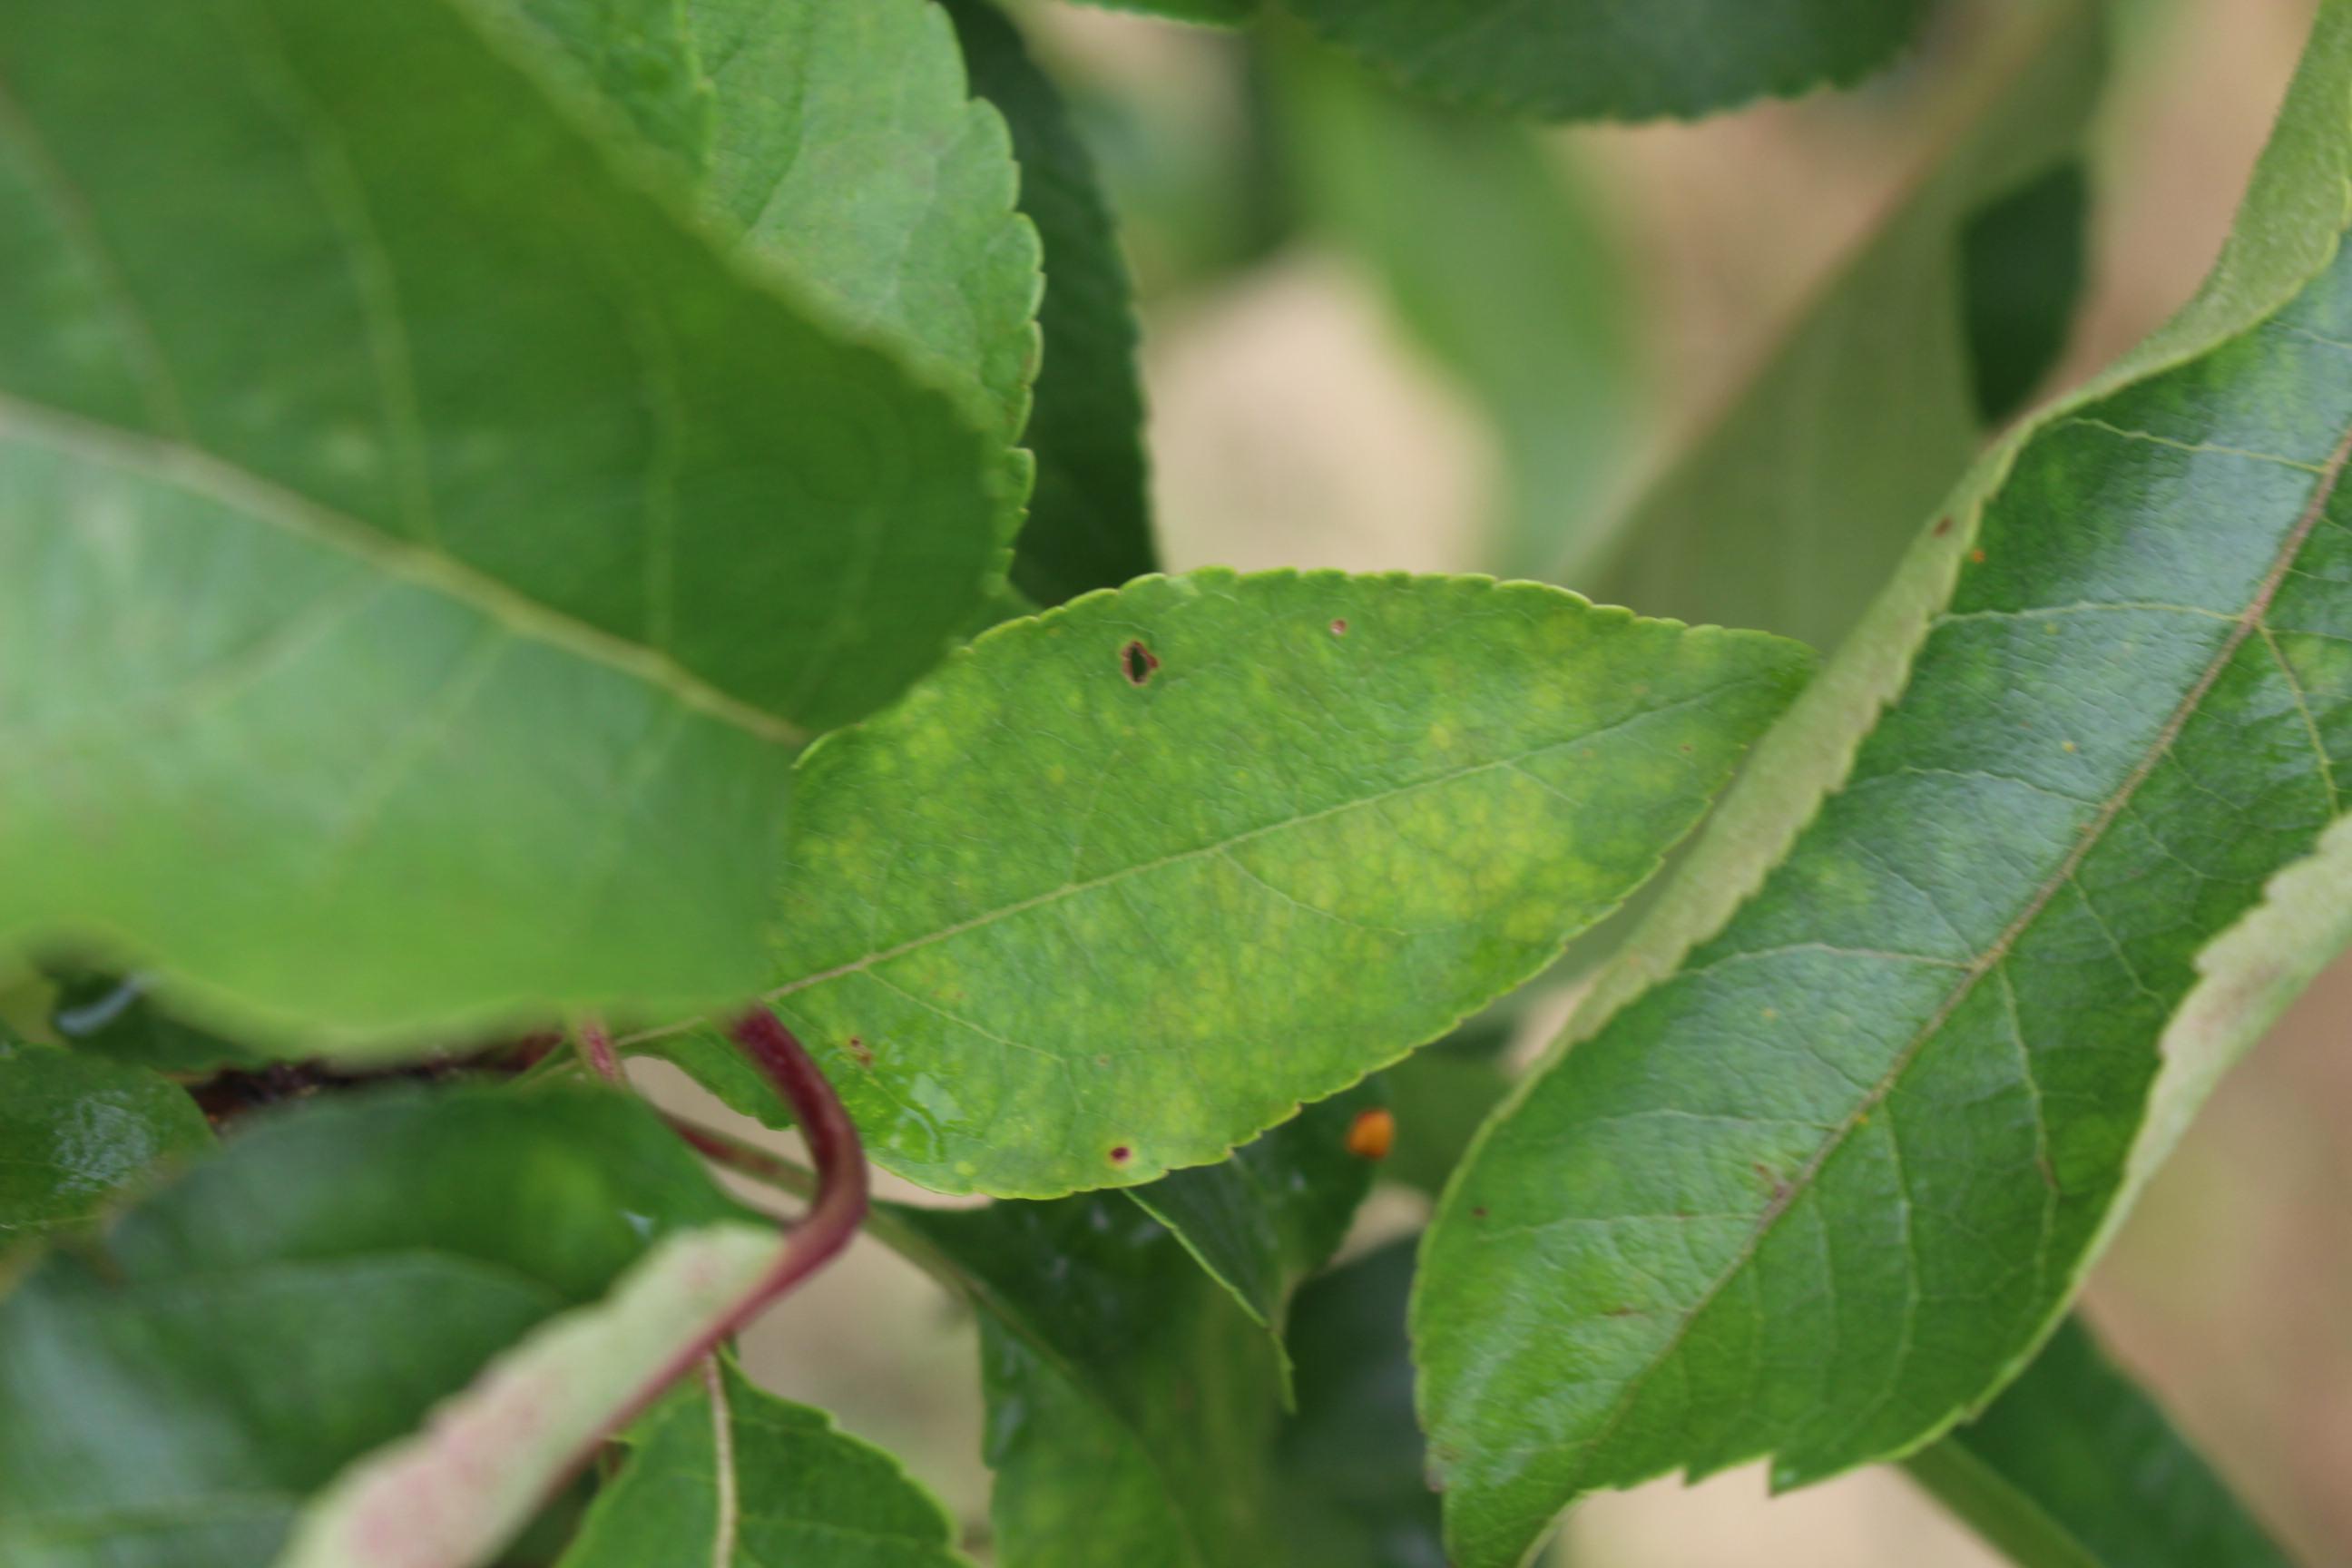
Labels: complex